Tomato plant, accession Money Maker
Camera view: tilt-top (135 deg); turntable rotation: 240 degrees
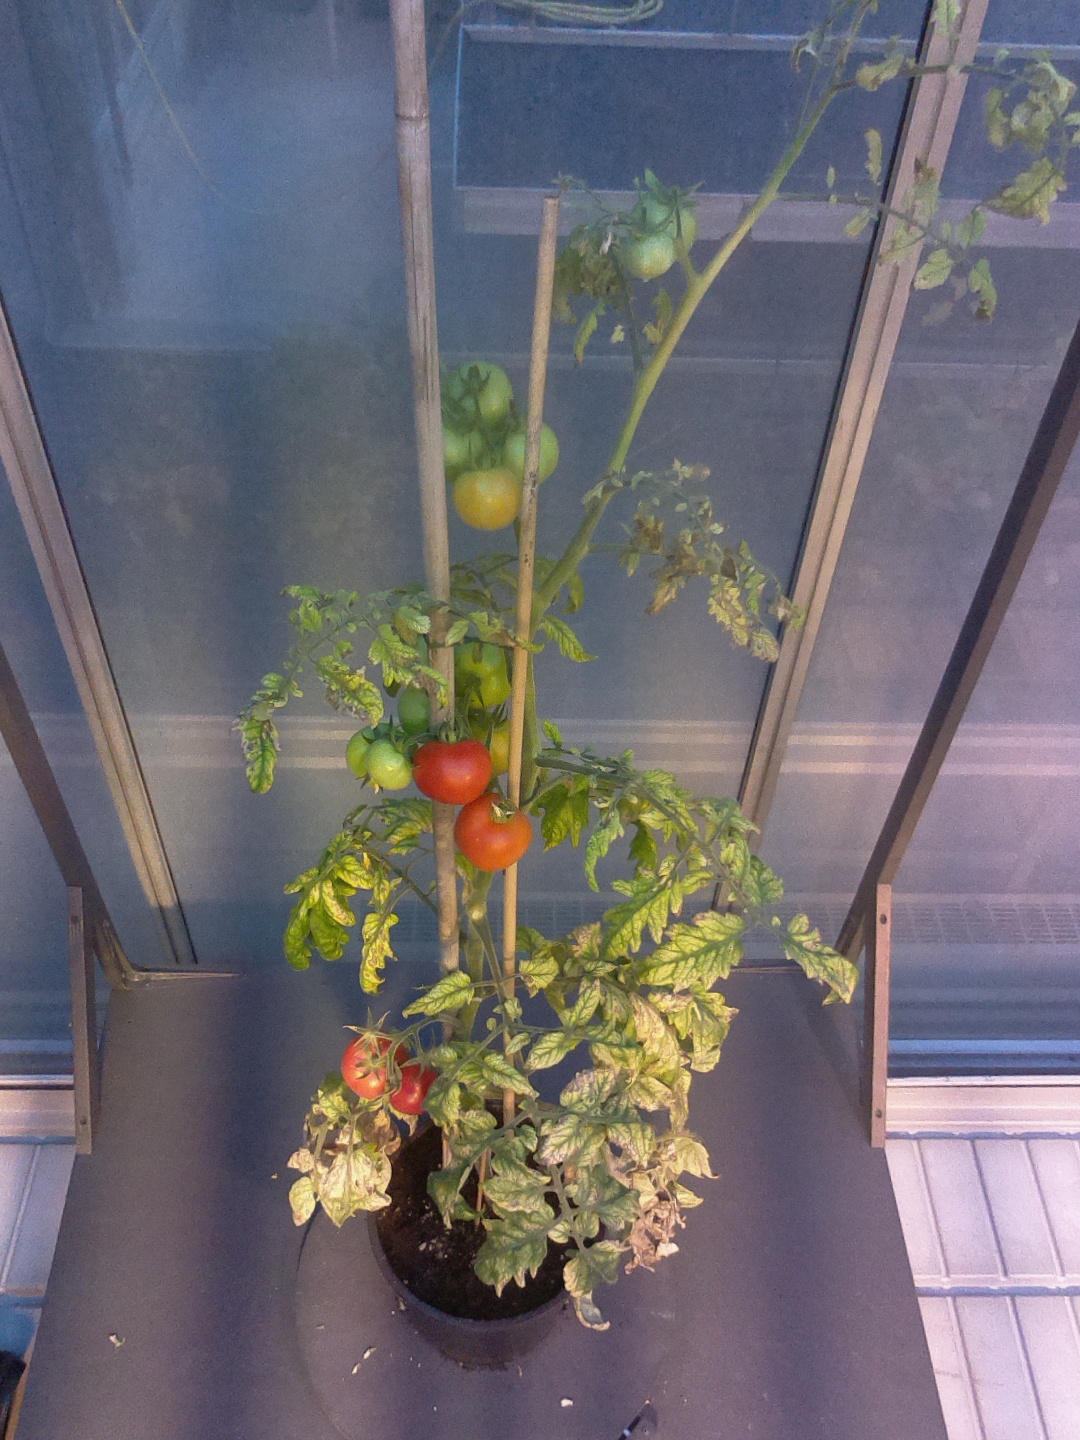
BBCH growth stage 83: 30%-40% of fruits show typical fully ripe color